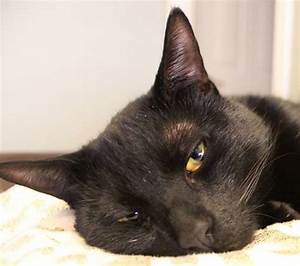
Label: gatto